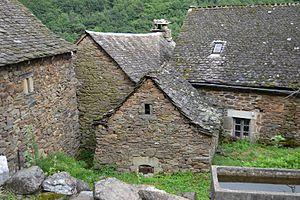
les gandalgues habitat traditionnel
Pomayrols est une commune française, située dans le département de l'Aveyron en région Occitanie.